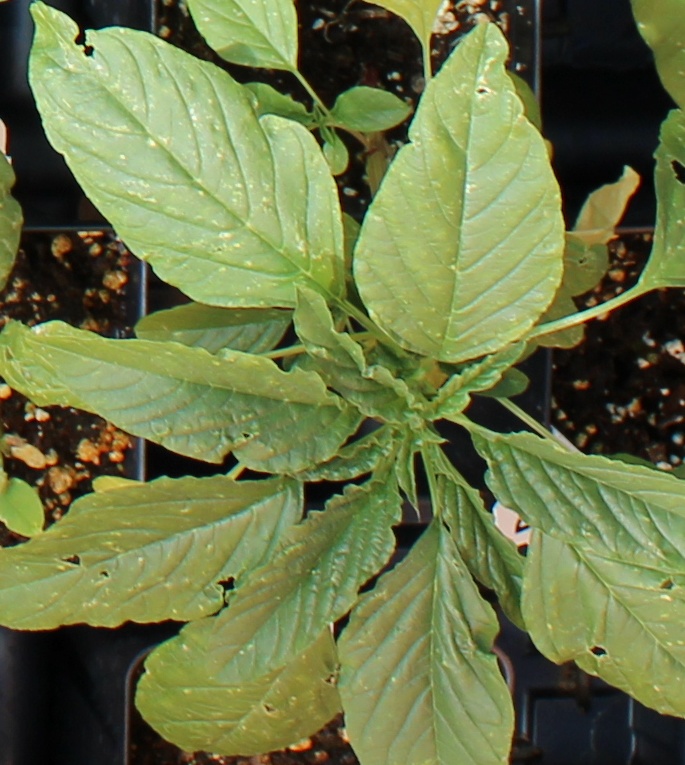
Label: Palmer Amaranth